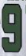
Number: 9